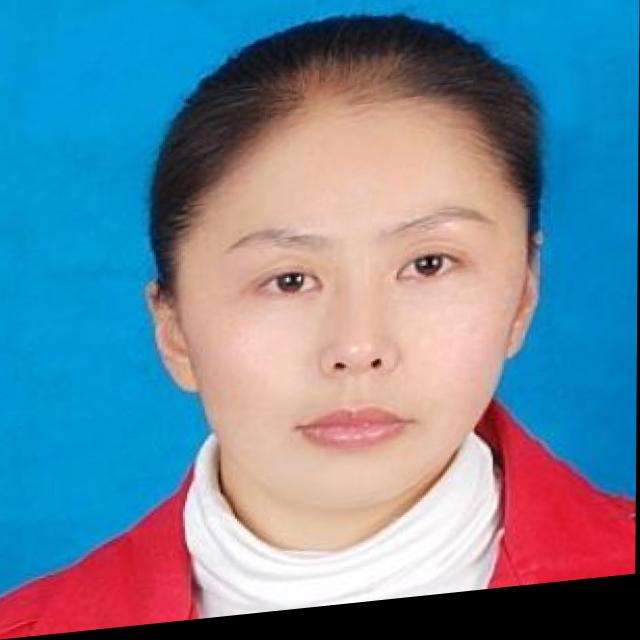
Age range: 21-44